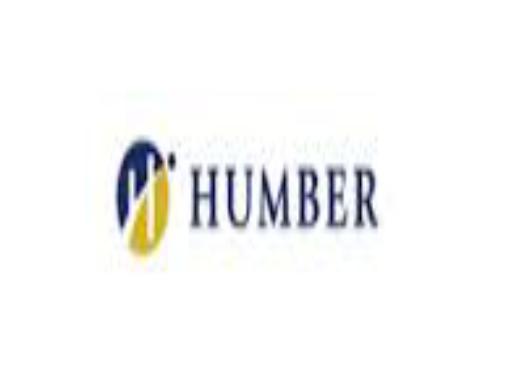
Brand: Humber-2
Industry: Others